Describe the emotion expressed in this image:  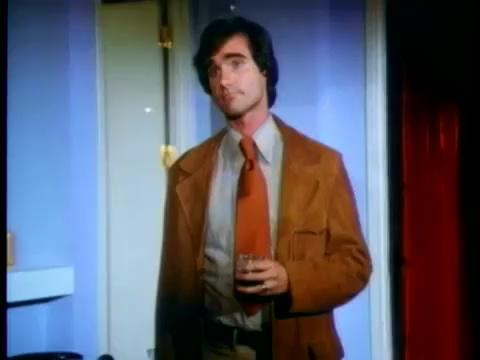
This person displays Suffering, valence and arousal with low intensity.